Pomerania in the High Middle Ages

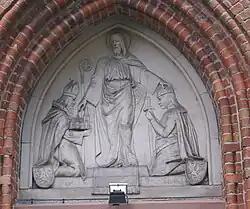
Conversion of Pomerania, depicted in Stolpe's Wartislaw Memorial Church

Otto of Bamberg returned in 1128, this time invited by duke Wartislaw himself, aided by the emperor Holy Roman Emperor Lothair III, to convert the Slavs of Western Pomerania just incorporated into the Pomeranian duchy, and to strengthen the Christian faith of the inhabitants of Szczecin and Wolin, who fell back into heathen practices and idolatry. Otto this time visited primarily Western Pomeranian burghs, had the temples of Gützkow and Wolgast torn down and on their sites erected the predecessors of today's St. Nicholas and St. Peter churches, respectively, before turning to Kamień, Wolin and Szczecin. The nobility assembled to a congress in Usedom, where they accepted Christianity on June 10, 1128. Otto then was titled "apostolus gentis Pomeranorum", made a saint by pope Clement III in 1189, and was worshiped in Pomerania even after the Protestant Reformation.